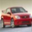
Label: automobile